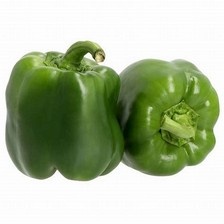
Label: capsicum